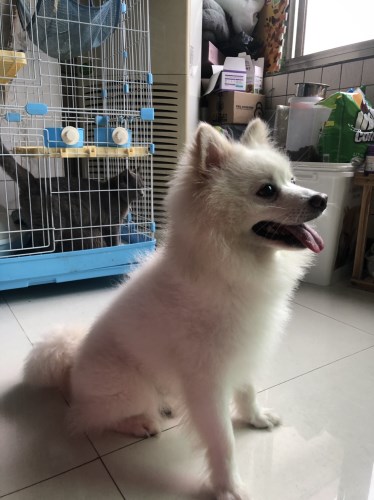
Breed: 1936-n000005-Pomeranian